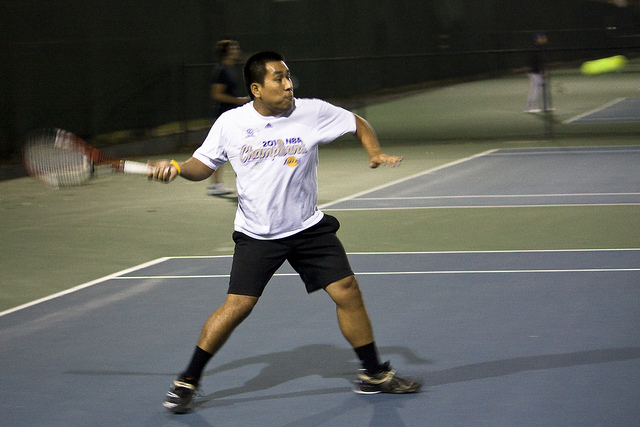
vận động viên tennis nam đang cầm vợt đứng trên sân chuẩn bị đỡ bóng